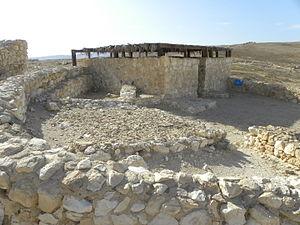
Tel Arad est un site archéologique d'Israël situé dans l'est du Néguev à 10 km à l'ouest de la ville d'Arad. Il se trouve dans la vallée d'Arad, à l'est de la vallée de Beer-Sheva. Le tel culmine à 576 m d'altitude. Le site est divisé en deux parties : la ville basse occupée à l'âge du bronze ancien et le tel occupé à partir de l'âge du fer, où se trouve une forteresse israélite. Le tel a été occupé jusqu'à la période byzantine. Le site est un parc national israélien géré par la Direction de la Nature et des Parcs. Le site a été identifié par les archéologues avec la ville biblique d'Arad, une cité du Néguev oriental.